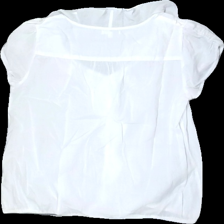
View: back
Type: Blouse
Category: Ladies
Brand: Kappahl
Colors: White
Material: 100% Viscose
Cut: Regular
Size: 36
Season: All
Price range: 50-100
Recommended usage: Reuse
Description: white blouse